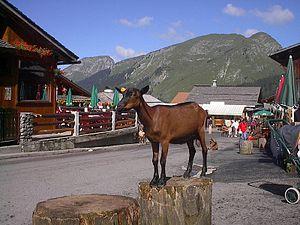
Les chèvres posent pour les photographes au hameau des Lindarets (commune de Montriond), arriére la Pointe de la ChavachePhoto J.J.Roland (13.08.2002)
Les Lindarets est un hameau situé à 1467 m d'altitude sur la commune française de Montriond, dans le département de la Haute-Savoie et la région Rhône-Alpes.
La chèvre domestique est une espèce de mammifères herbivore ruminant, appartenant à la famille des bovidés, sous-famille des caprins. La plupart du temps, les chèvres sont domestiquées, mais on les trouve aussi à l'état sauvage dans quelques contrées du Caucase, d'Iran, d'Afghanistan ou d'Irak. Leur domestication est ancienne. On les élève pour leur lait, leur cuir, leur poil et leur viande.